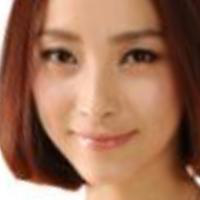
Age group: age 21-30